Plaza Mayor, Valladolid

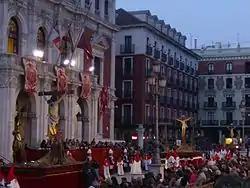
General Procession of Holy Week in Valladolid at Good Friday.

The plaza has a rectangular plan with completely arcaded porches which rest on columns or square granite pillars and is of the open type, i.e. the streets leading to it have no hindrance or screen. It is surrounded by narrow streets reminiscent of the past and is one of the largest in Spain.